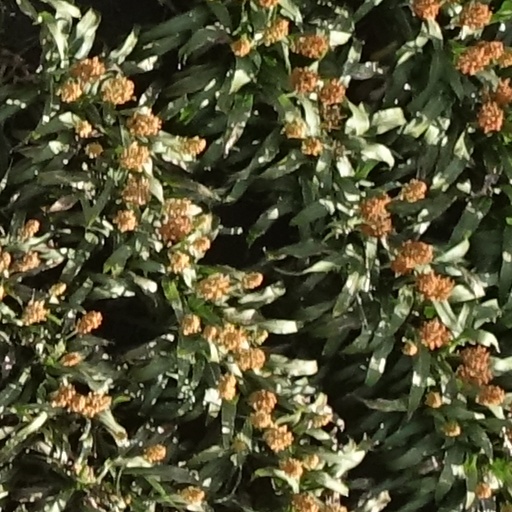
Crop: sorghum